Chris Wimmer

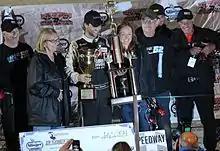
Wimmer with his crew after winning the 2014 Slinger Nationals

In 2008, he began competing on the ASA Midwest Tour, finishing fourth in the season points. He had nine Top 10 finishes and was the fastest qualifier in two of 14 events. He was the only driver in the Top 5 in points to have no wins.